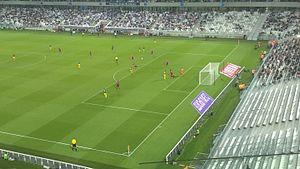
Match de football entre les Girondins de Bordeaux et l'AEK Larnaca pour le compte du tour préliminaire de l'Europa Ligue 2015-2016 au Nouveau Stade de Bordeaux.
Le Athlitikí Énosi Kítion Lárnakas, plus couramment abrégé en AEK Larnaka, est un club chypriote de football fondé en 1994 et basé dans la ville de Larnaca.